The Adventures of Sherlock Holmes and Dr. Watson (film)

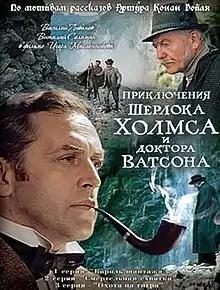

The Adventures of Sherlock Holmes and Dr. Watson is a 1980 Soviet film adaptation of Arthur Conan Doyle's stories about Sherlock Holmes. It is the second film (episodes 3–5) in "The Adventures of Sherlock Holmes and Dr. Watson" film series directed by Igor Maslennikov.